Peter Schwingen

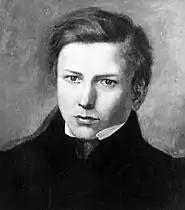
Self-portrait as a teenager

Peter Schwingen (14 October 1813, Muffendorf, now a district of Bonn - 6 May 1863, Düsseldorf) was a German genre and portrait painter; associated with the Düsseldorfer Malerschule.